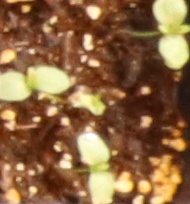
Label: Flax